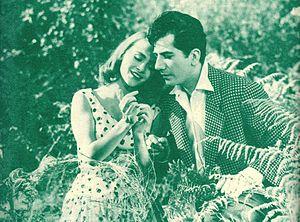
Les Dents longues est un film français réalisé par Daniel Gélin, sorti en 1952.